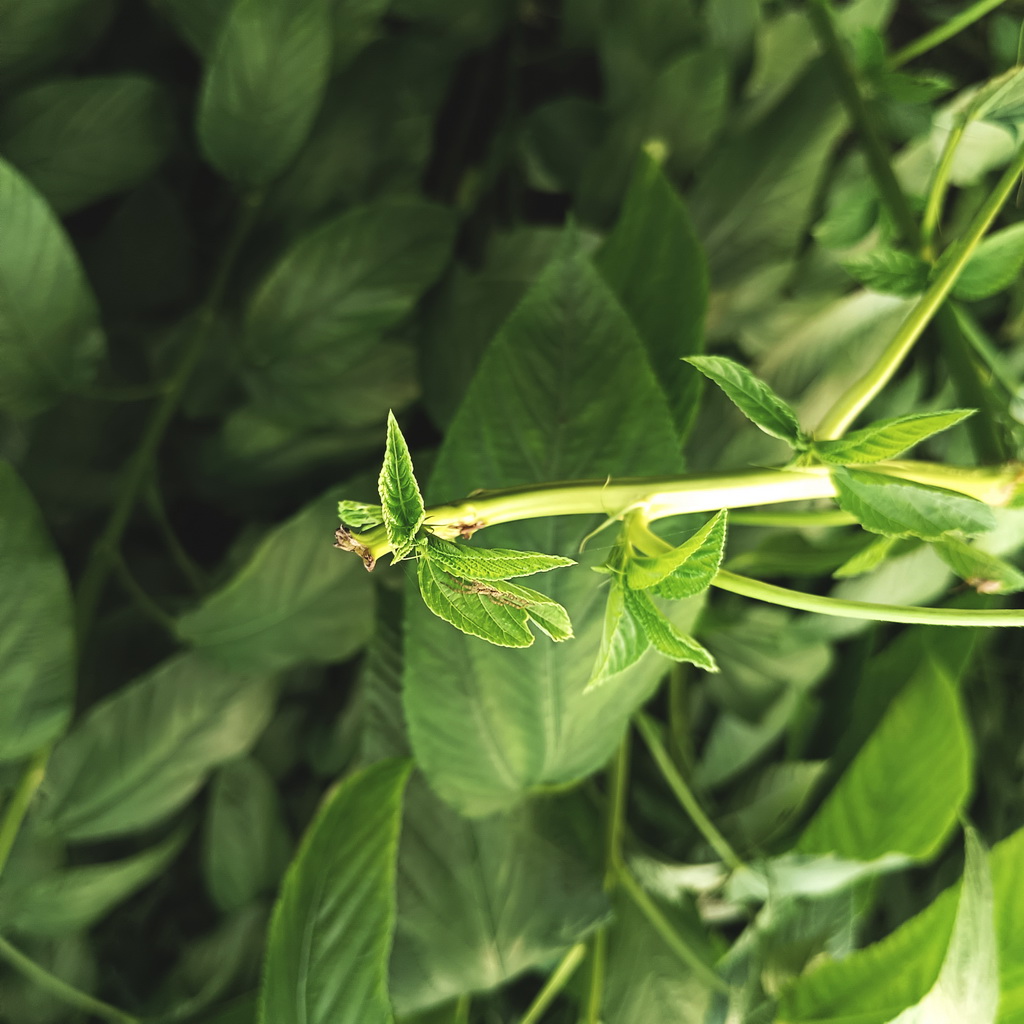
Label: Stem Soft Rot